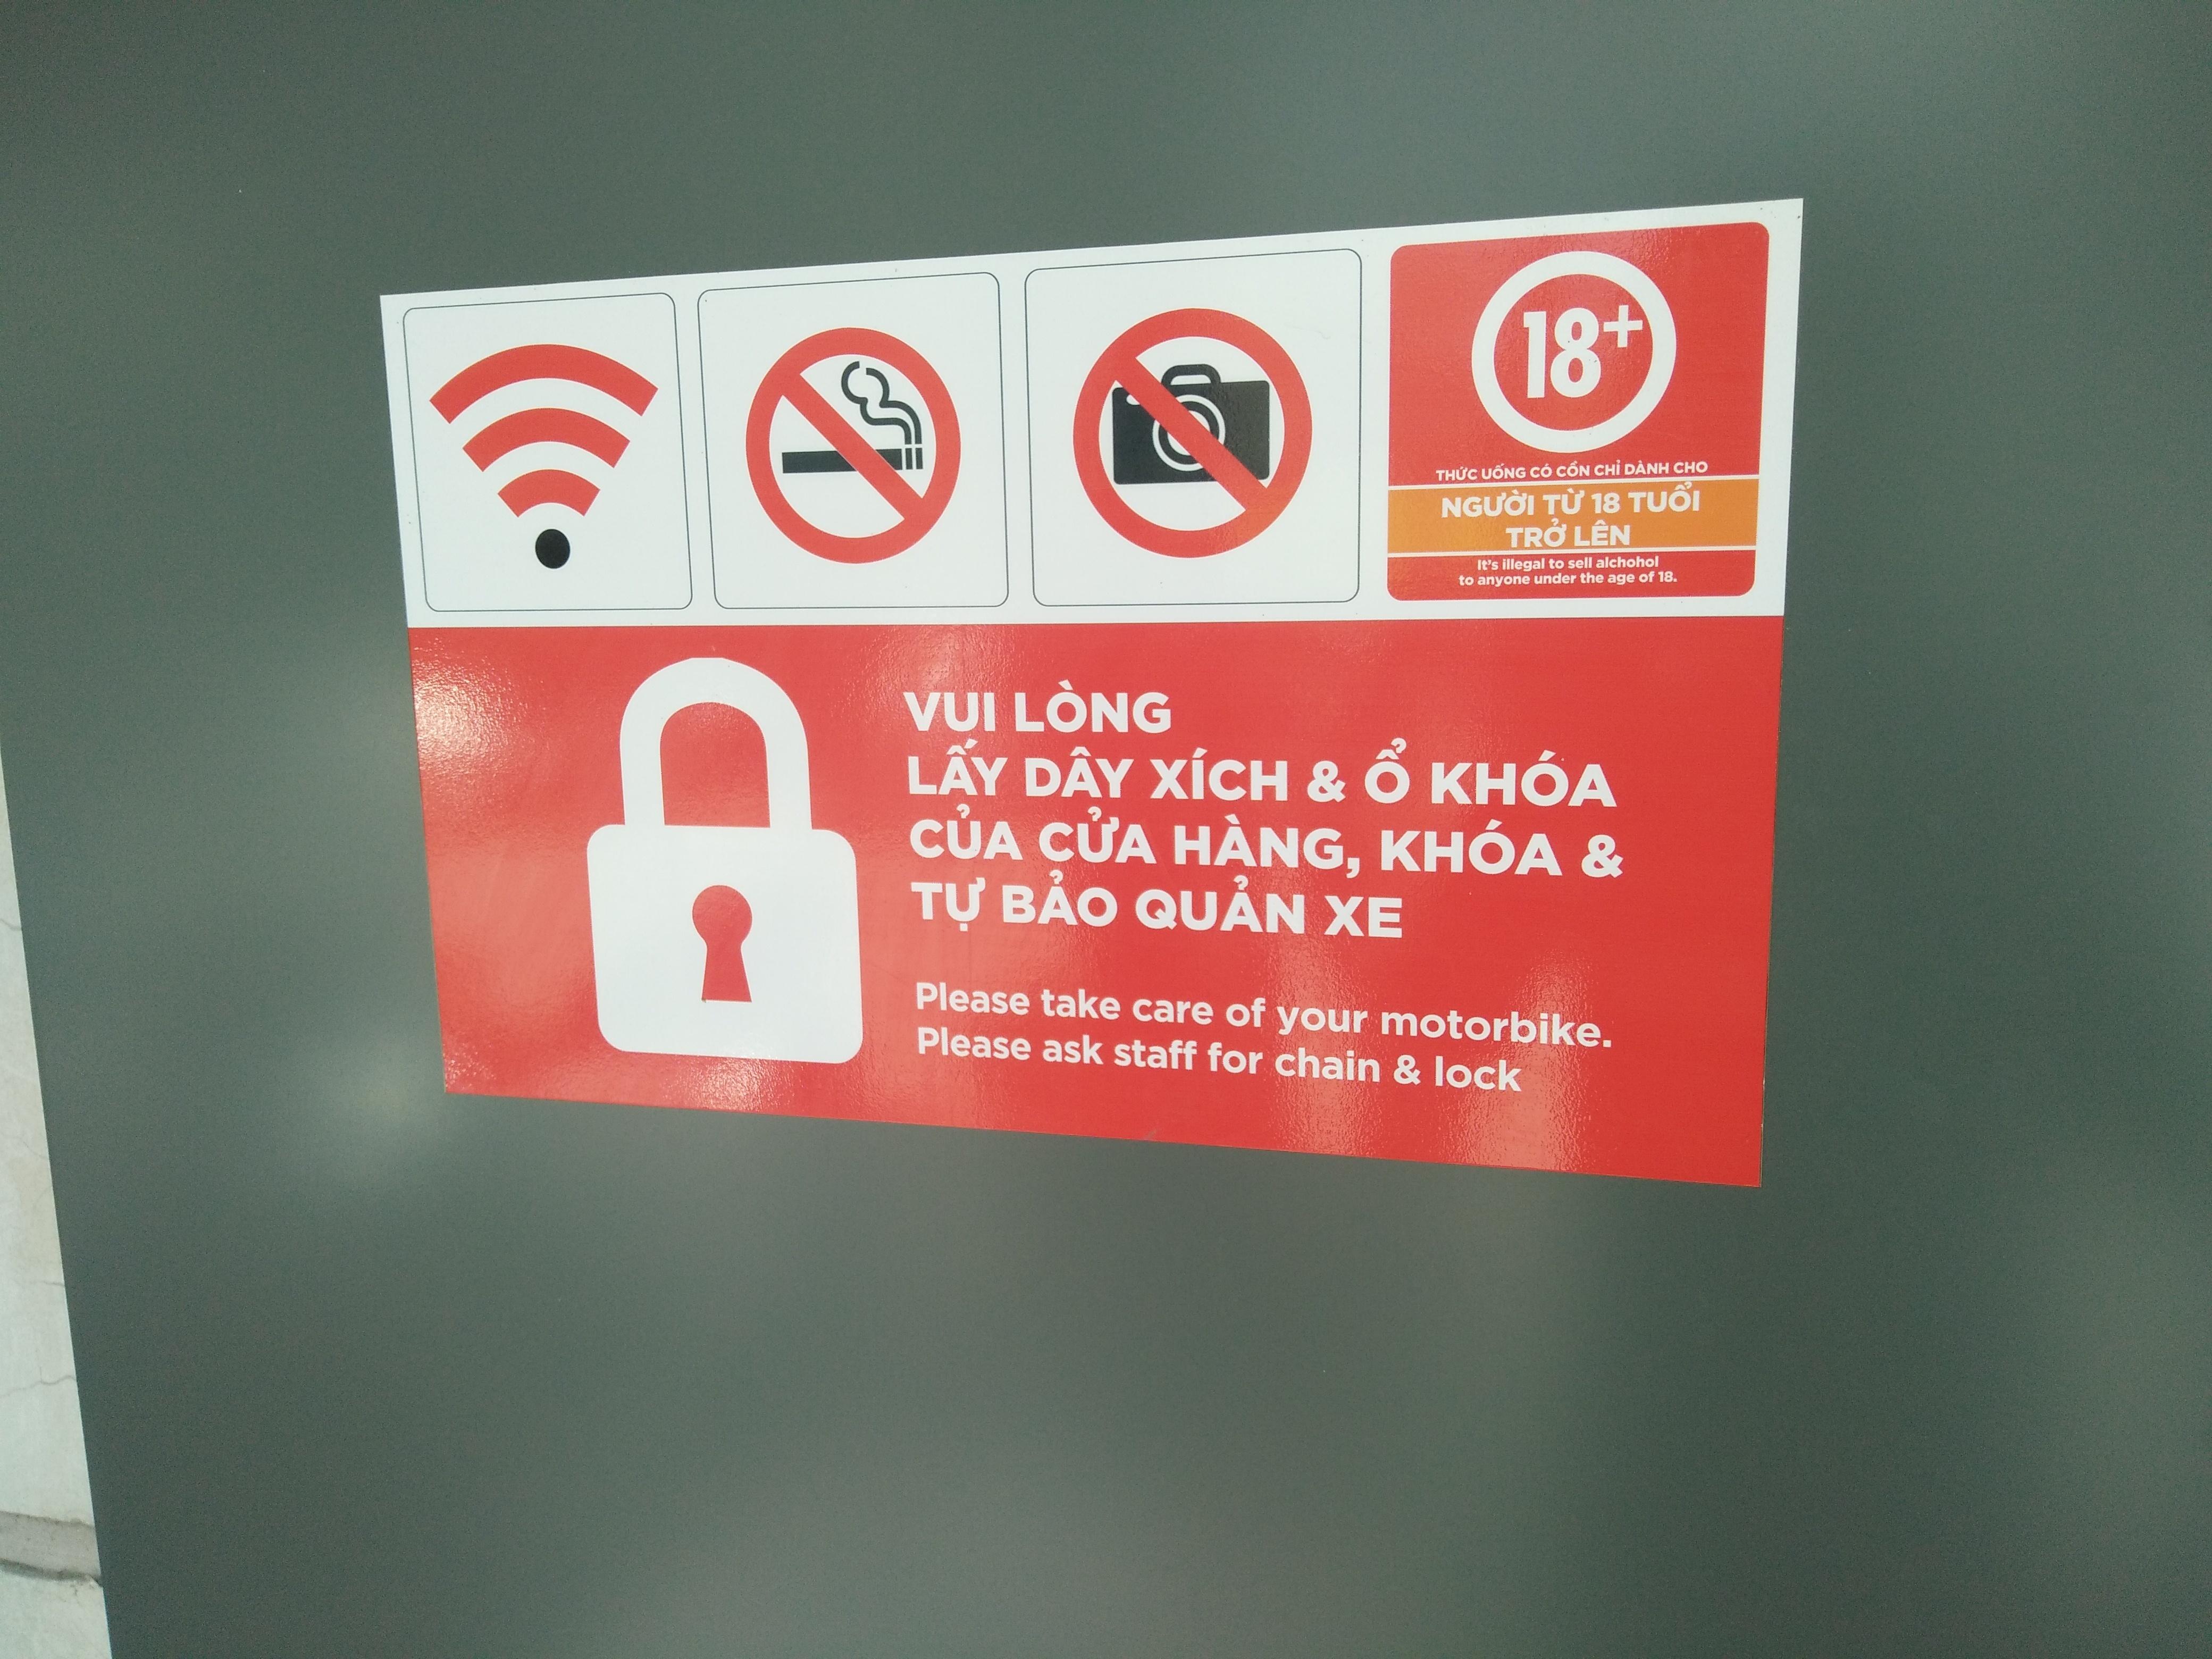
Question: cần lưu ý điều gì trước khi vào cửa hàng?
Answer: cần lấy dây xích, ổ khóa của cửa hàng để khóa và tự bảo quản xe